Gilera Nexus

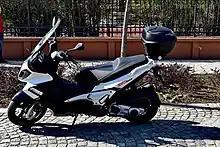
Aprilia SR Max 300

Since June 2011, the Nexus has been marketed in Europe and Asia also by Aprilia under the name Aprilia SR Max proposed with Piaggio Quasar 125 and 300 engines only.